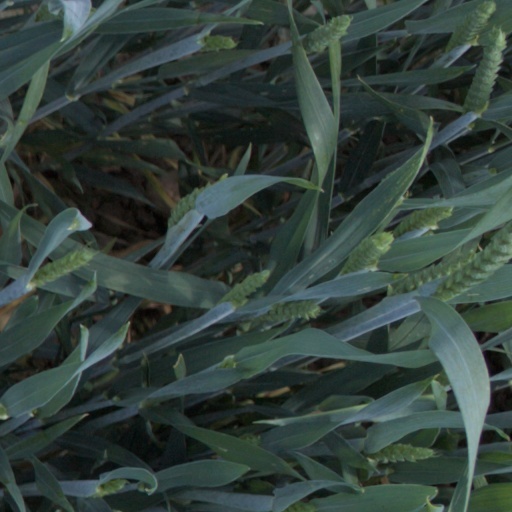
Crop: wheat